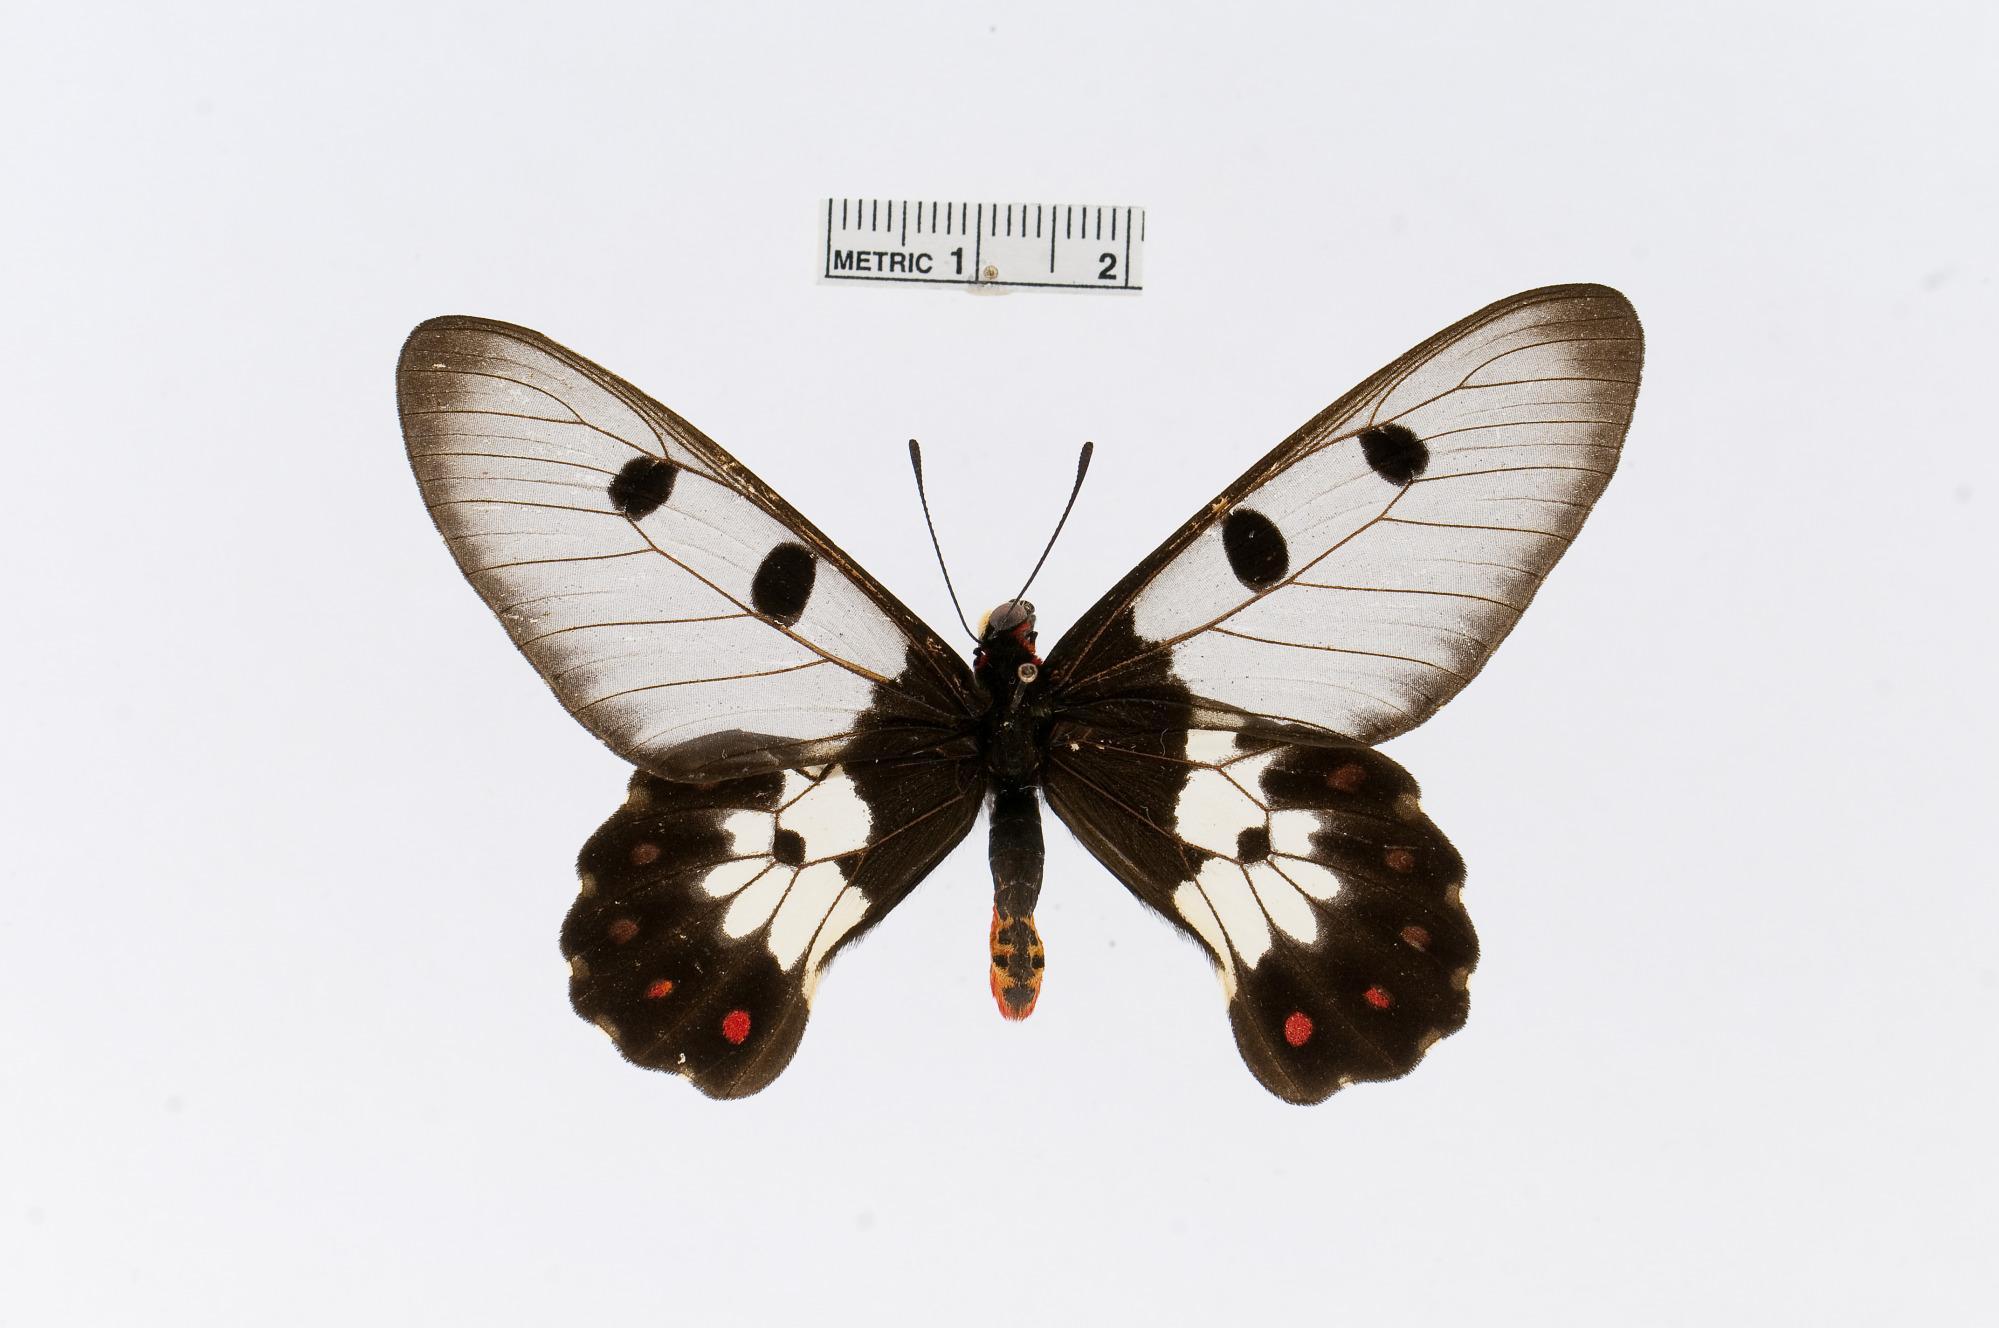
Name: Cressida cressida
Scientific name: Cressida cressida
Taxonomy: Animalia, Arthropoda, Insecta, Lepidoptera, Papilionidae, Papilioninae